Charlie Cuellar

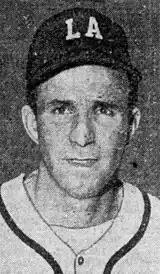
Cueller, circa 1945

Jesus Patracis "Charlie" Cueller (September 24, 1917 – October 11, 1994) was a pitcher in Major League Baseball. He played for the Chicago White Sox in 1950.